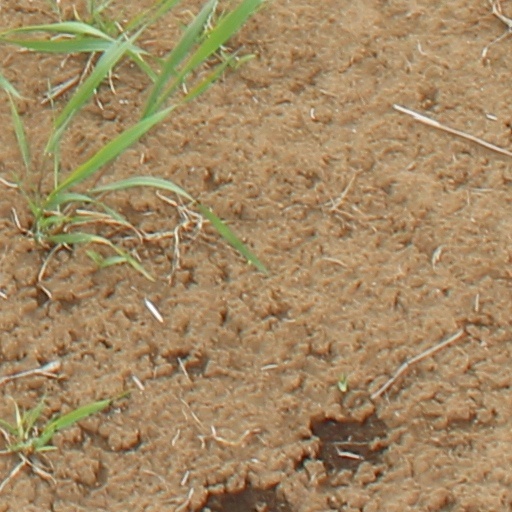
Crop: wheat